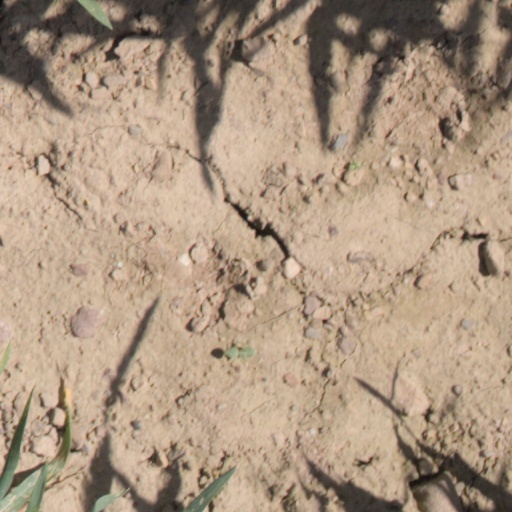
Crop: wheat